David Liddell-Grainger

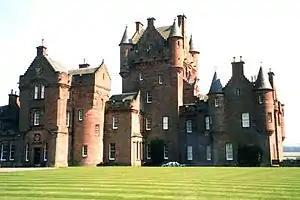
Ayton Castle, in Berwickshire, built in 1851 and purchased in 1894/5 by Henry Liddell Grainger (1856/9–1905)

David Liddell-Grainger's father died in 1935 when he was aged 5, and his mother remarried three years later in 1938 to Sir Malcolm Barclay-Harvey, Governor of South Australia from 1939 to 1944, and a prominent Freemason who served as Grand Master of South Australia, (1941 – 44) and later as Grand Master Mason of the Grand Lodge of Scotland 1949–1953. David thus accompanied his step-father to Australia, where he attended St Peter's College, Adelaide. He then continued his education in England, where he attended Eton College and later the University of London.